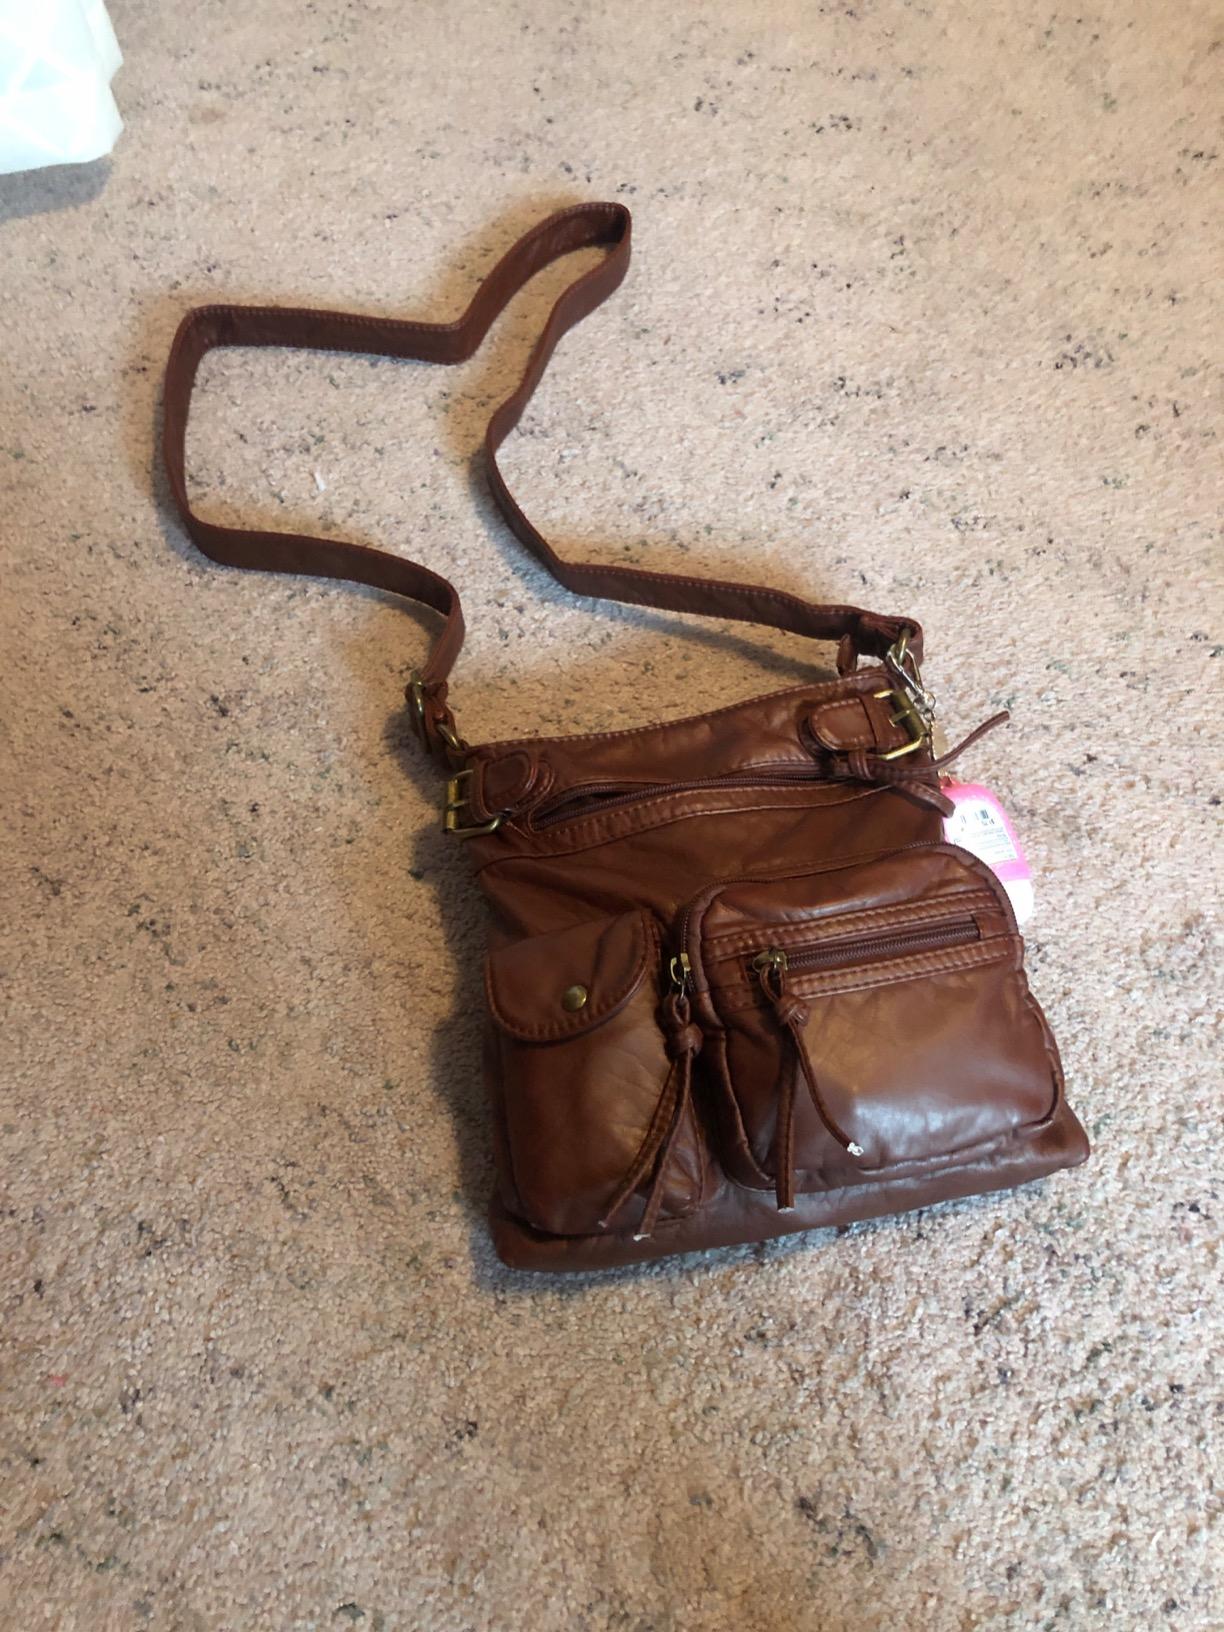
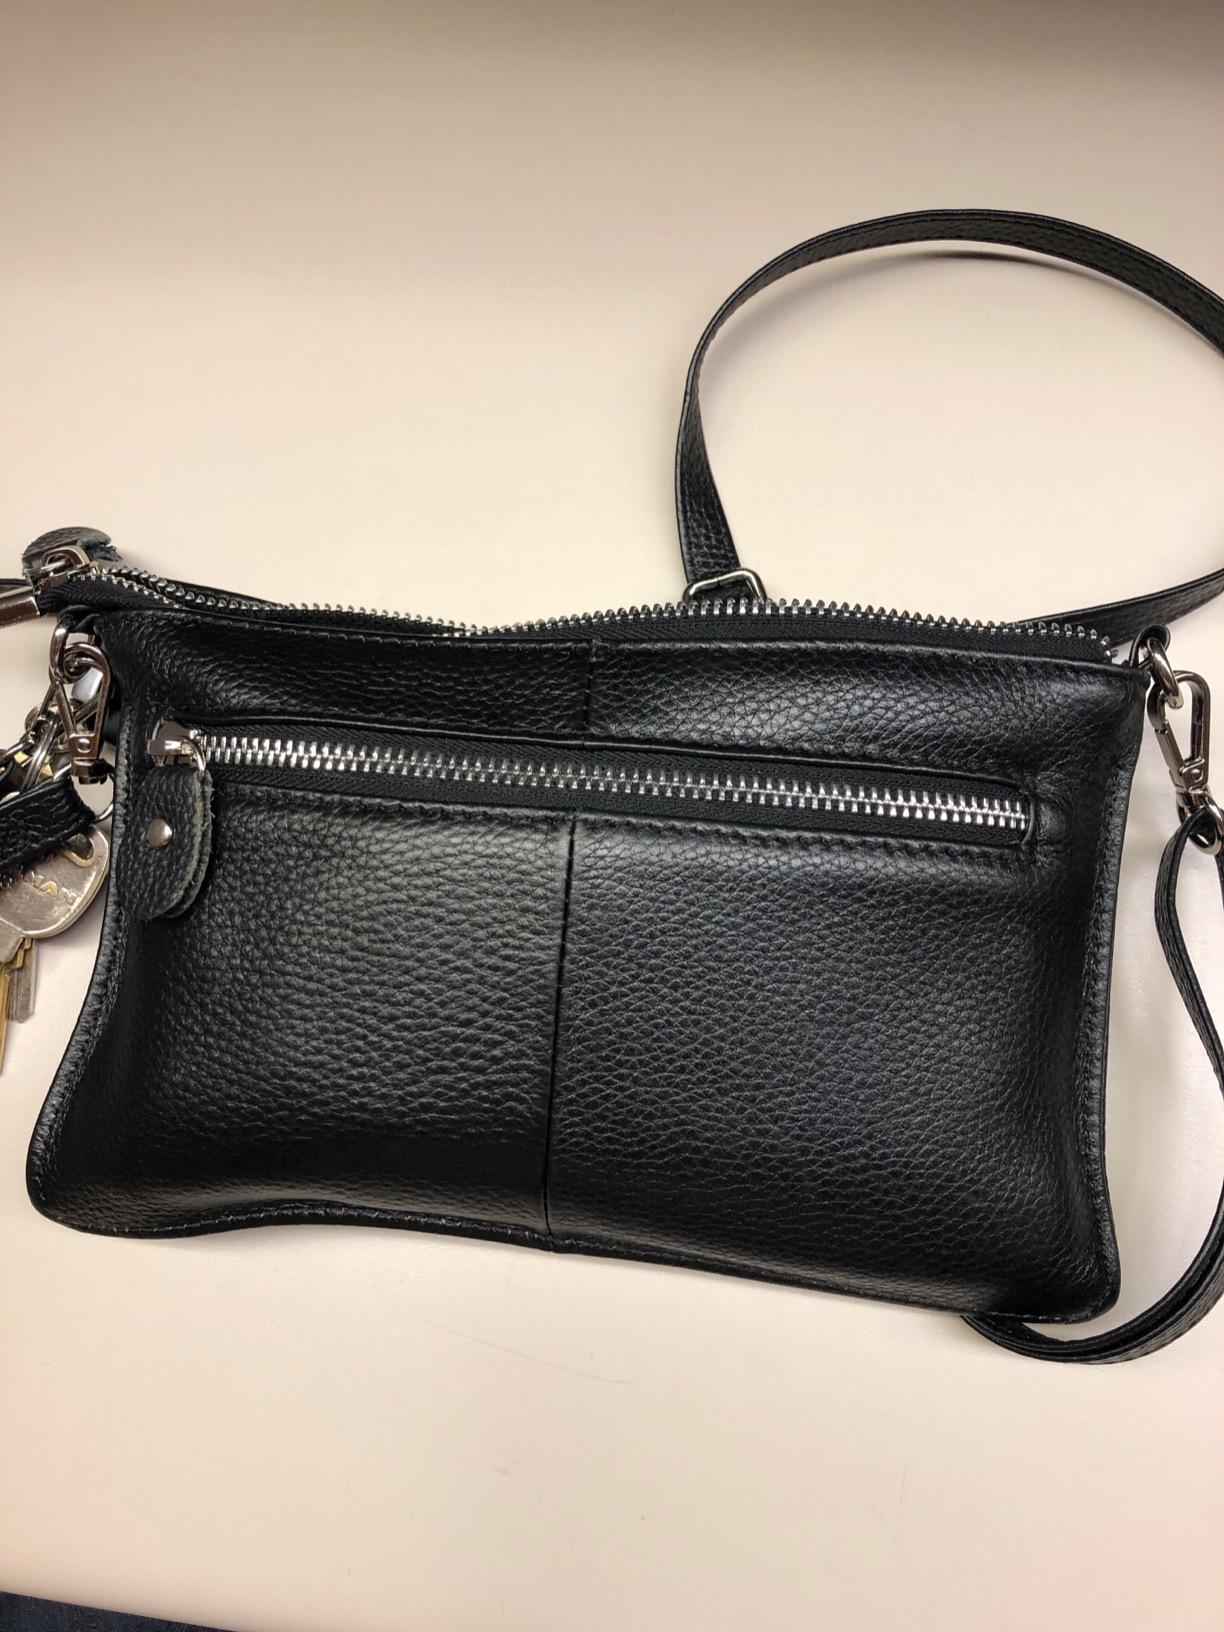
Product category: accessories_handbag
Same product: no